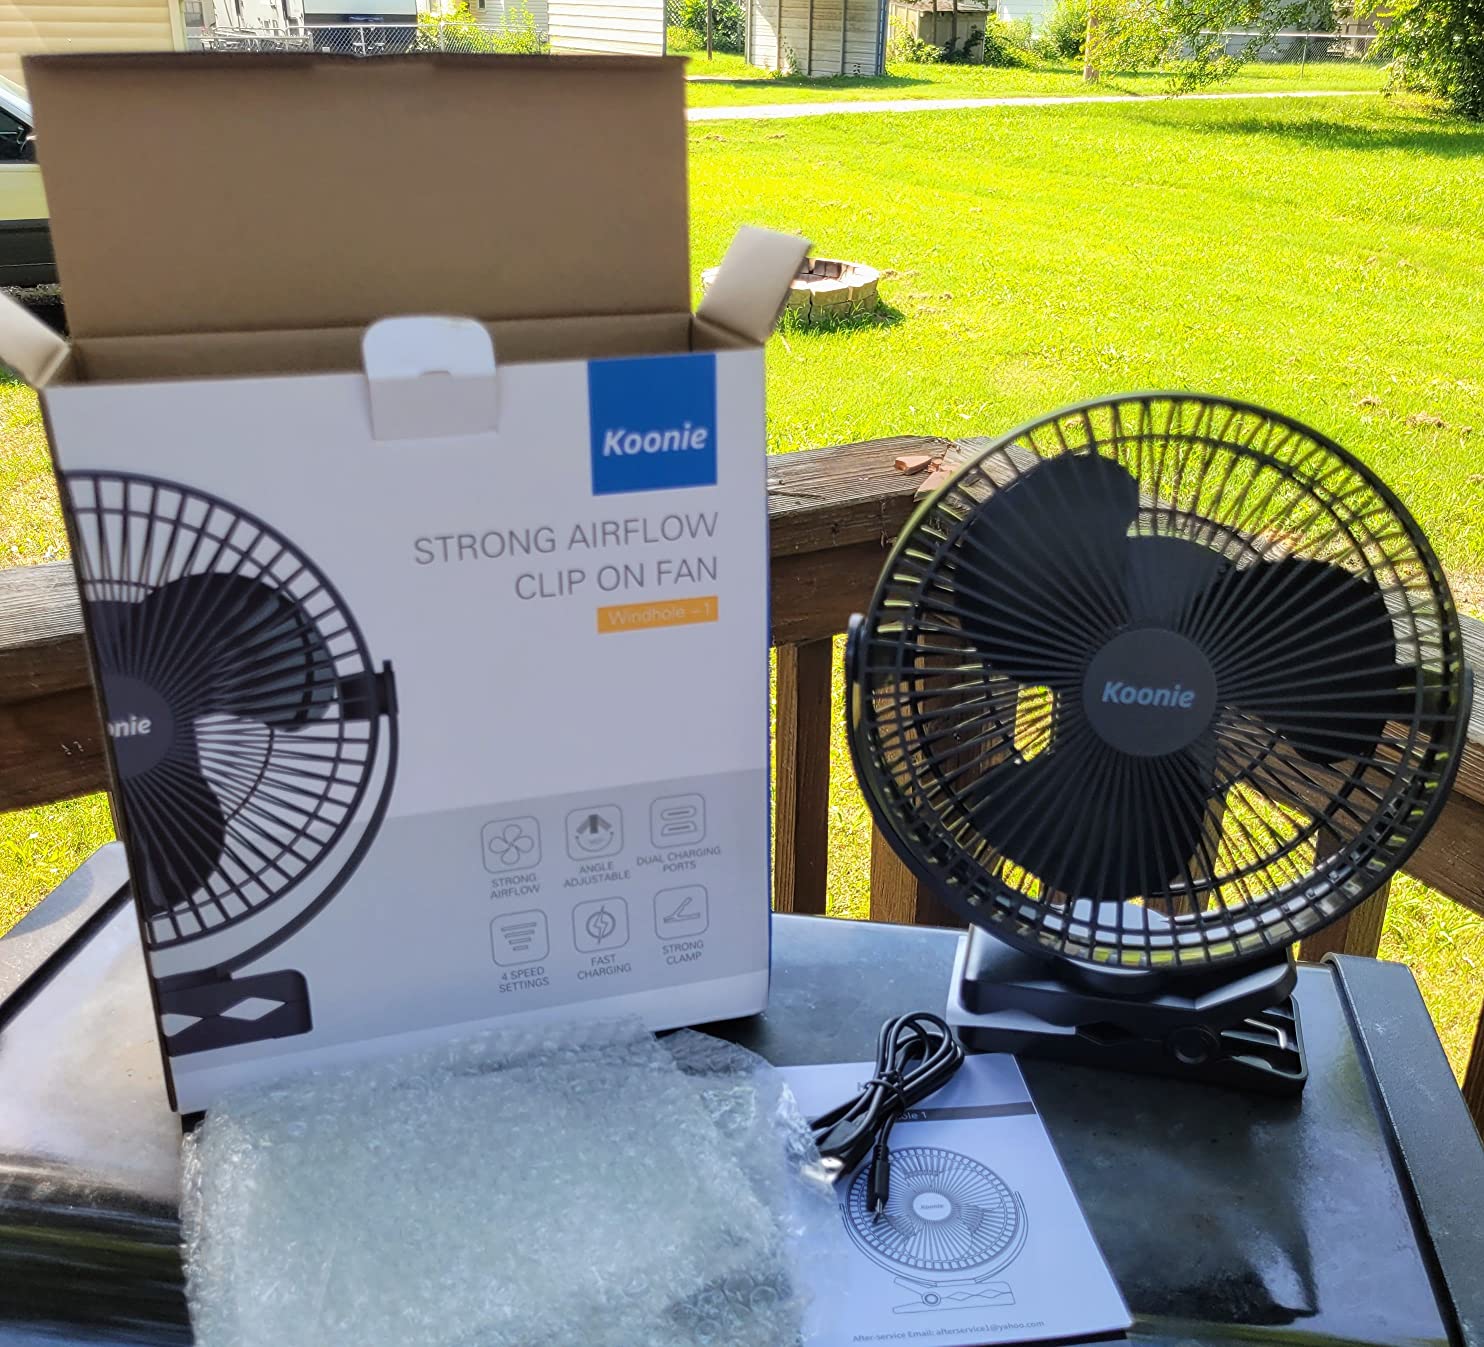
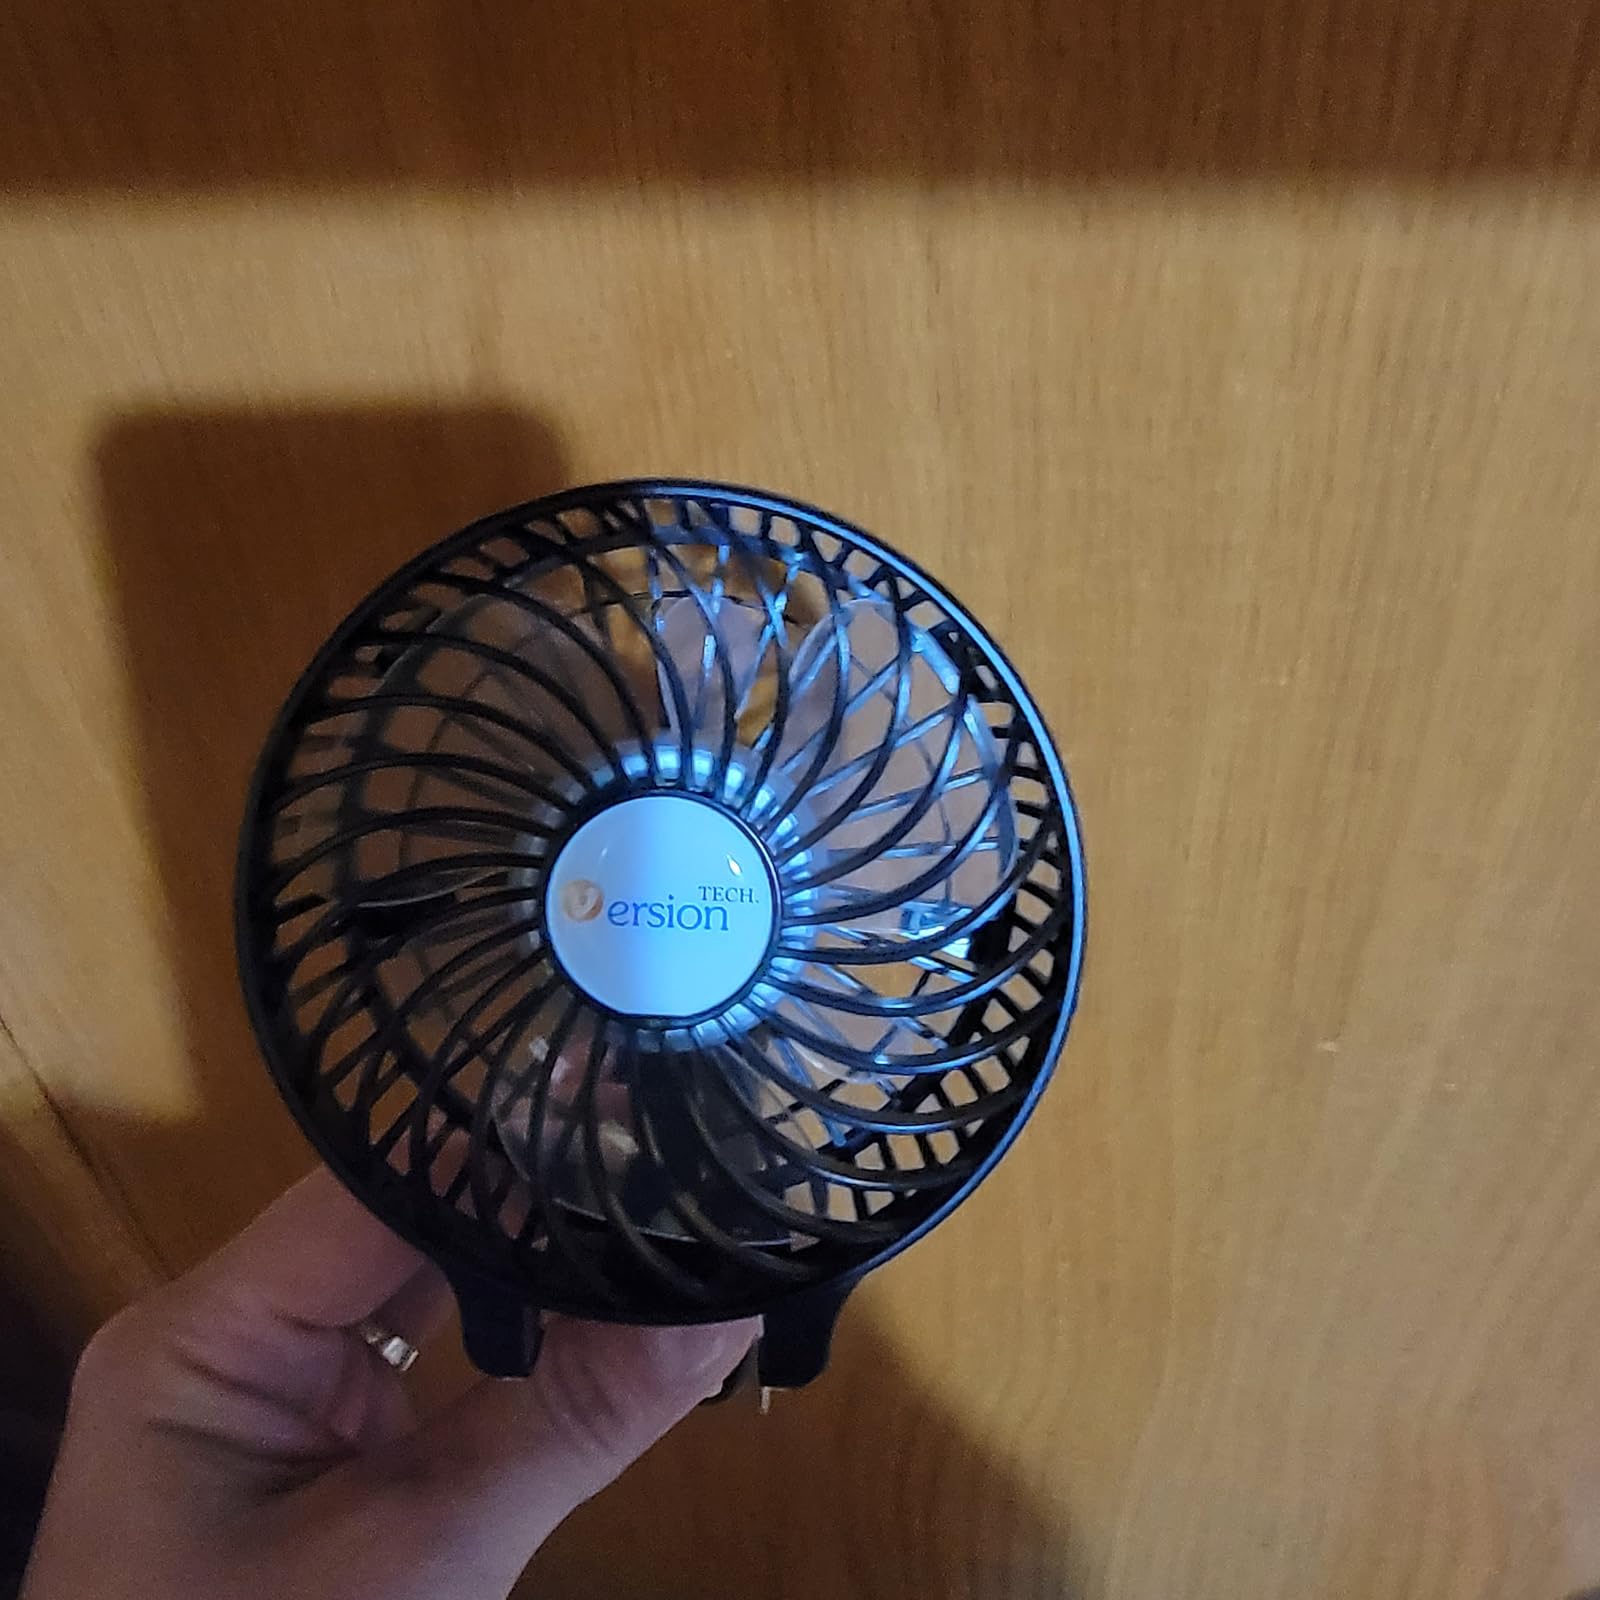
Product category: fan
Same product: no